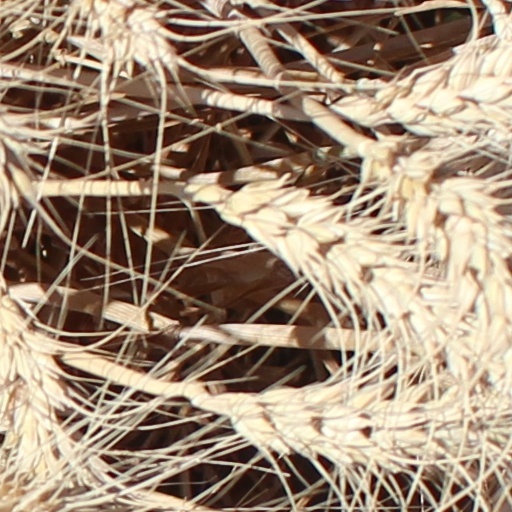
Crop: wheat